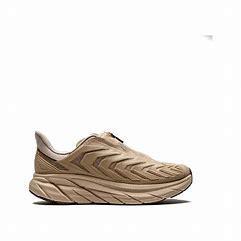
Brand: Hoka
Model: 100